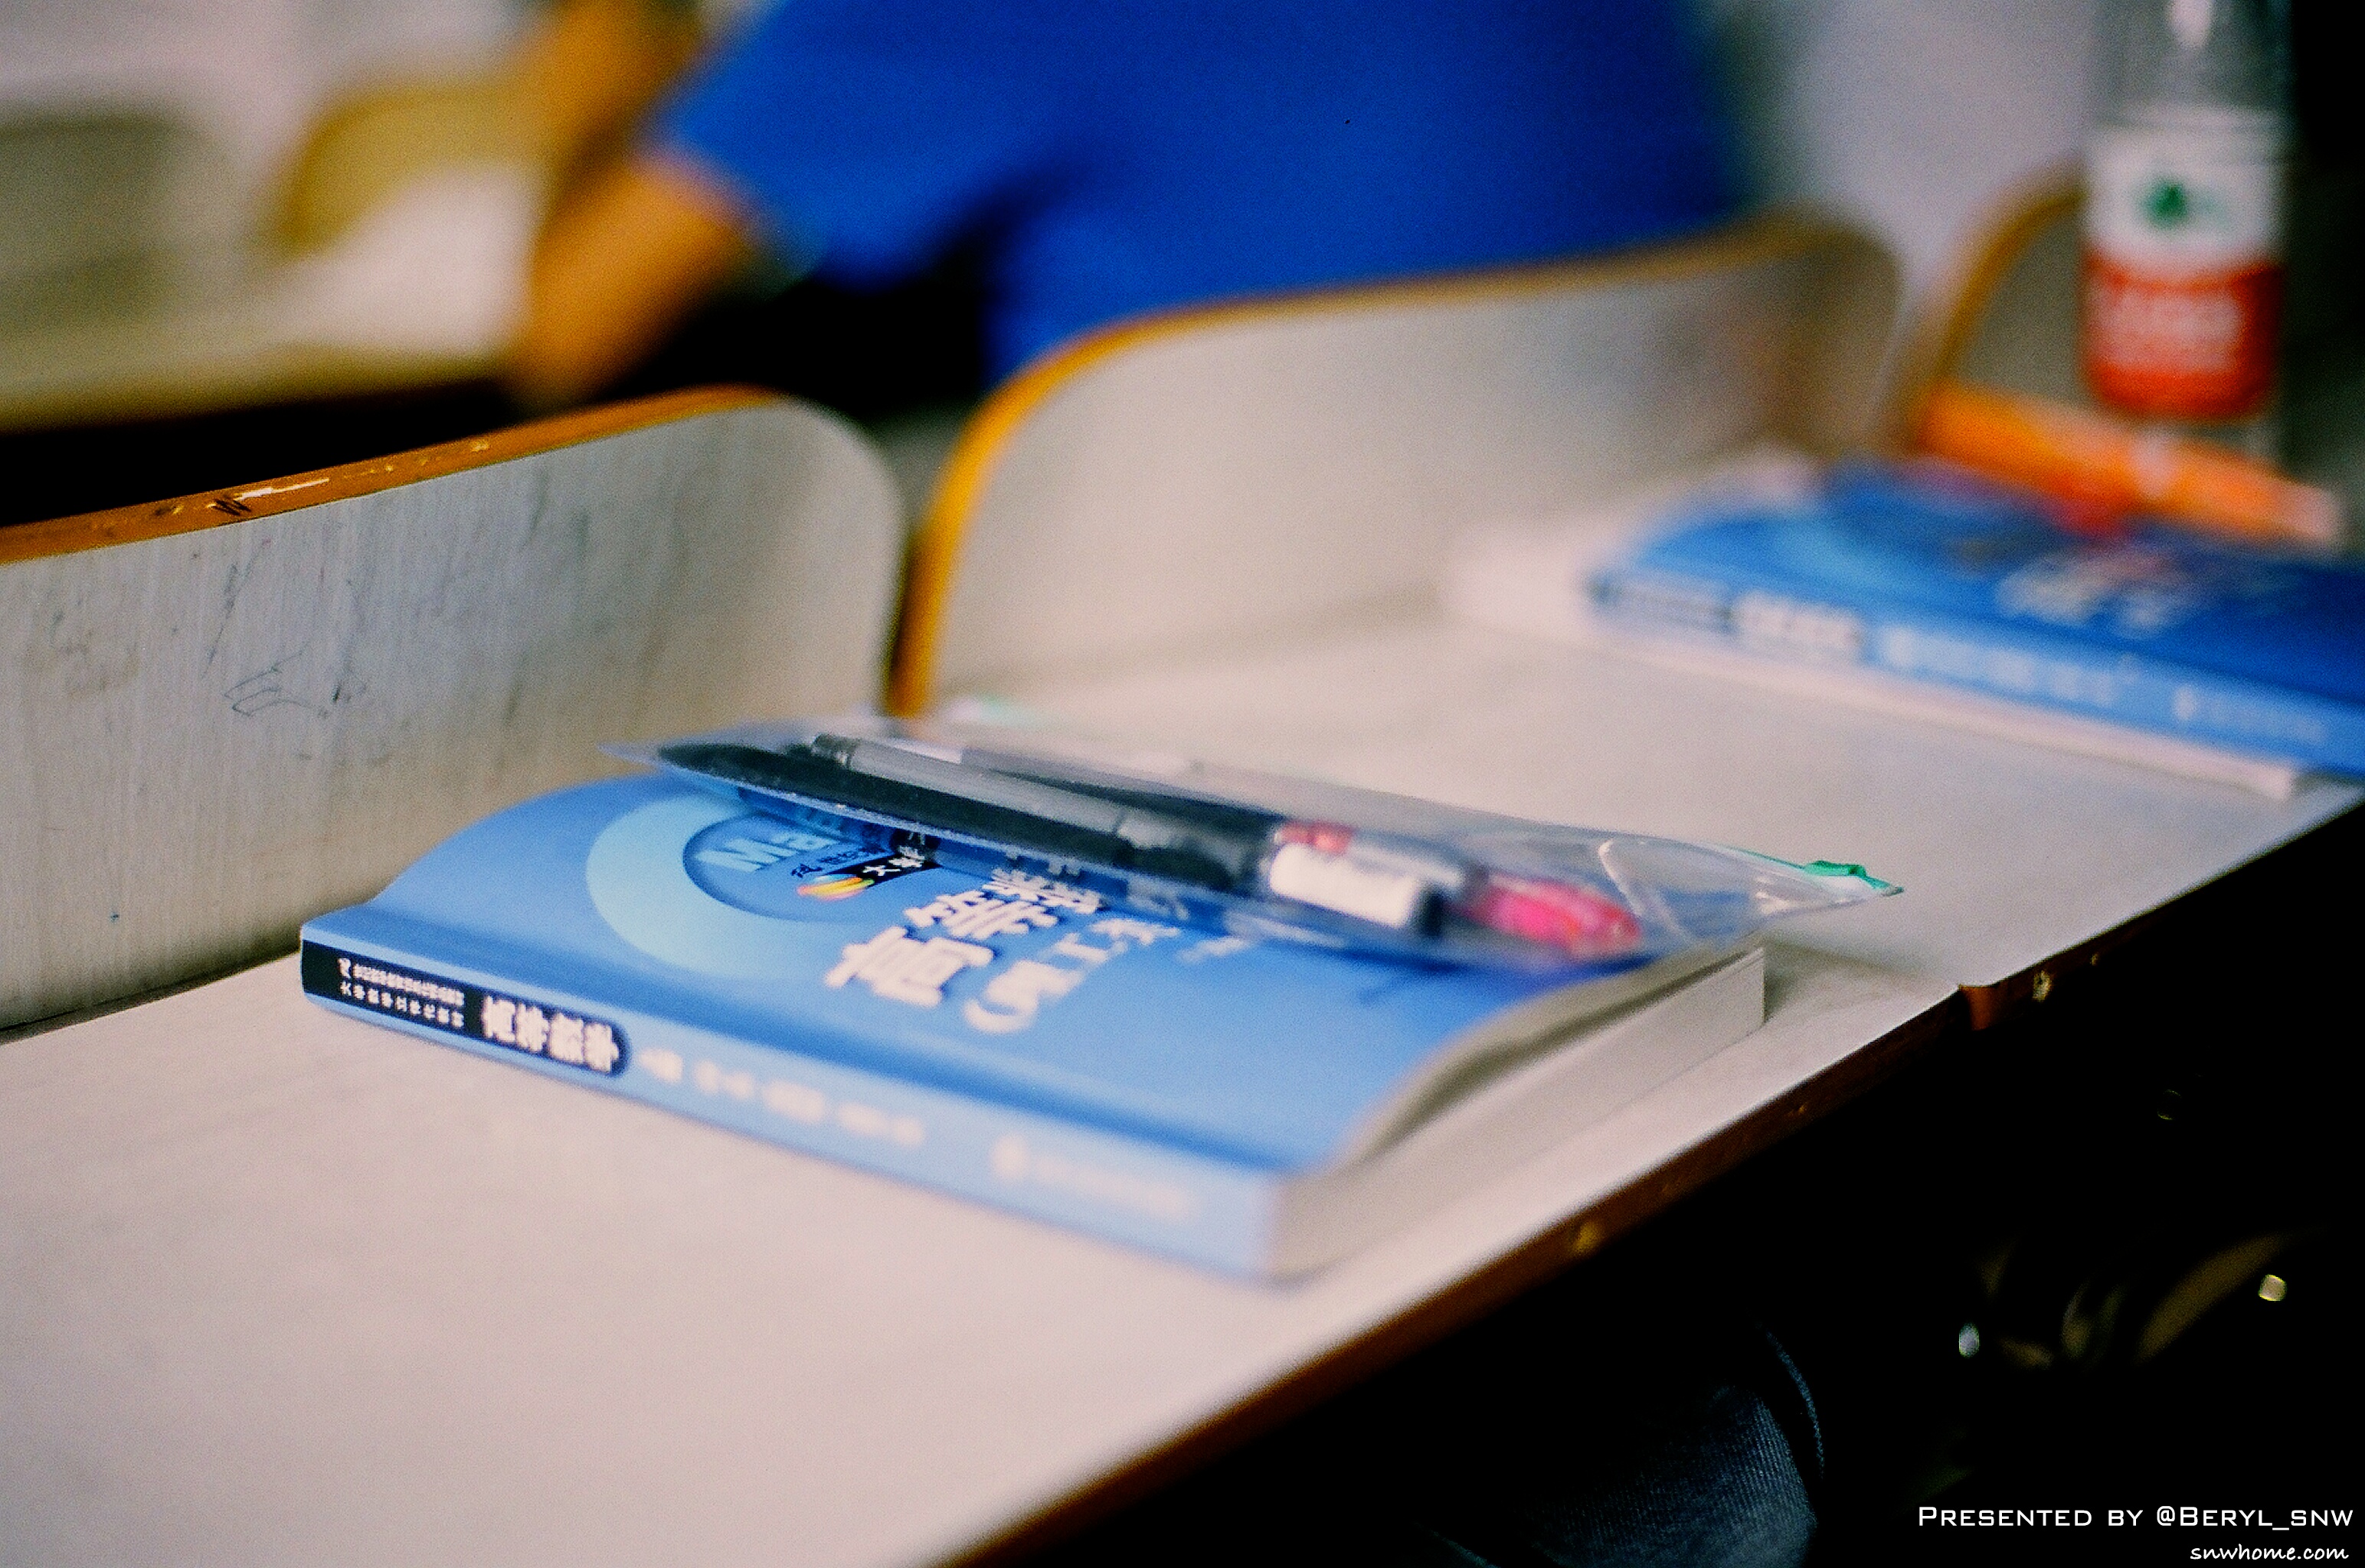
writing, sky, girl, town, old, film, slr, color, gadget, blue, sunny, art, girls, students, buildings, university, canton, school, daily, gdut, films, shamian